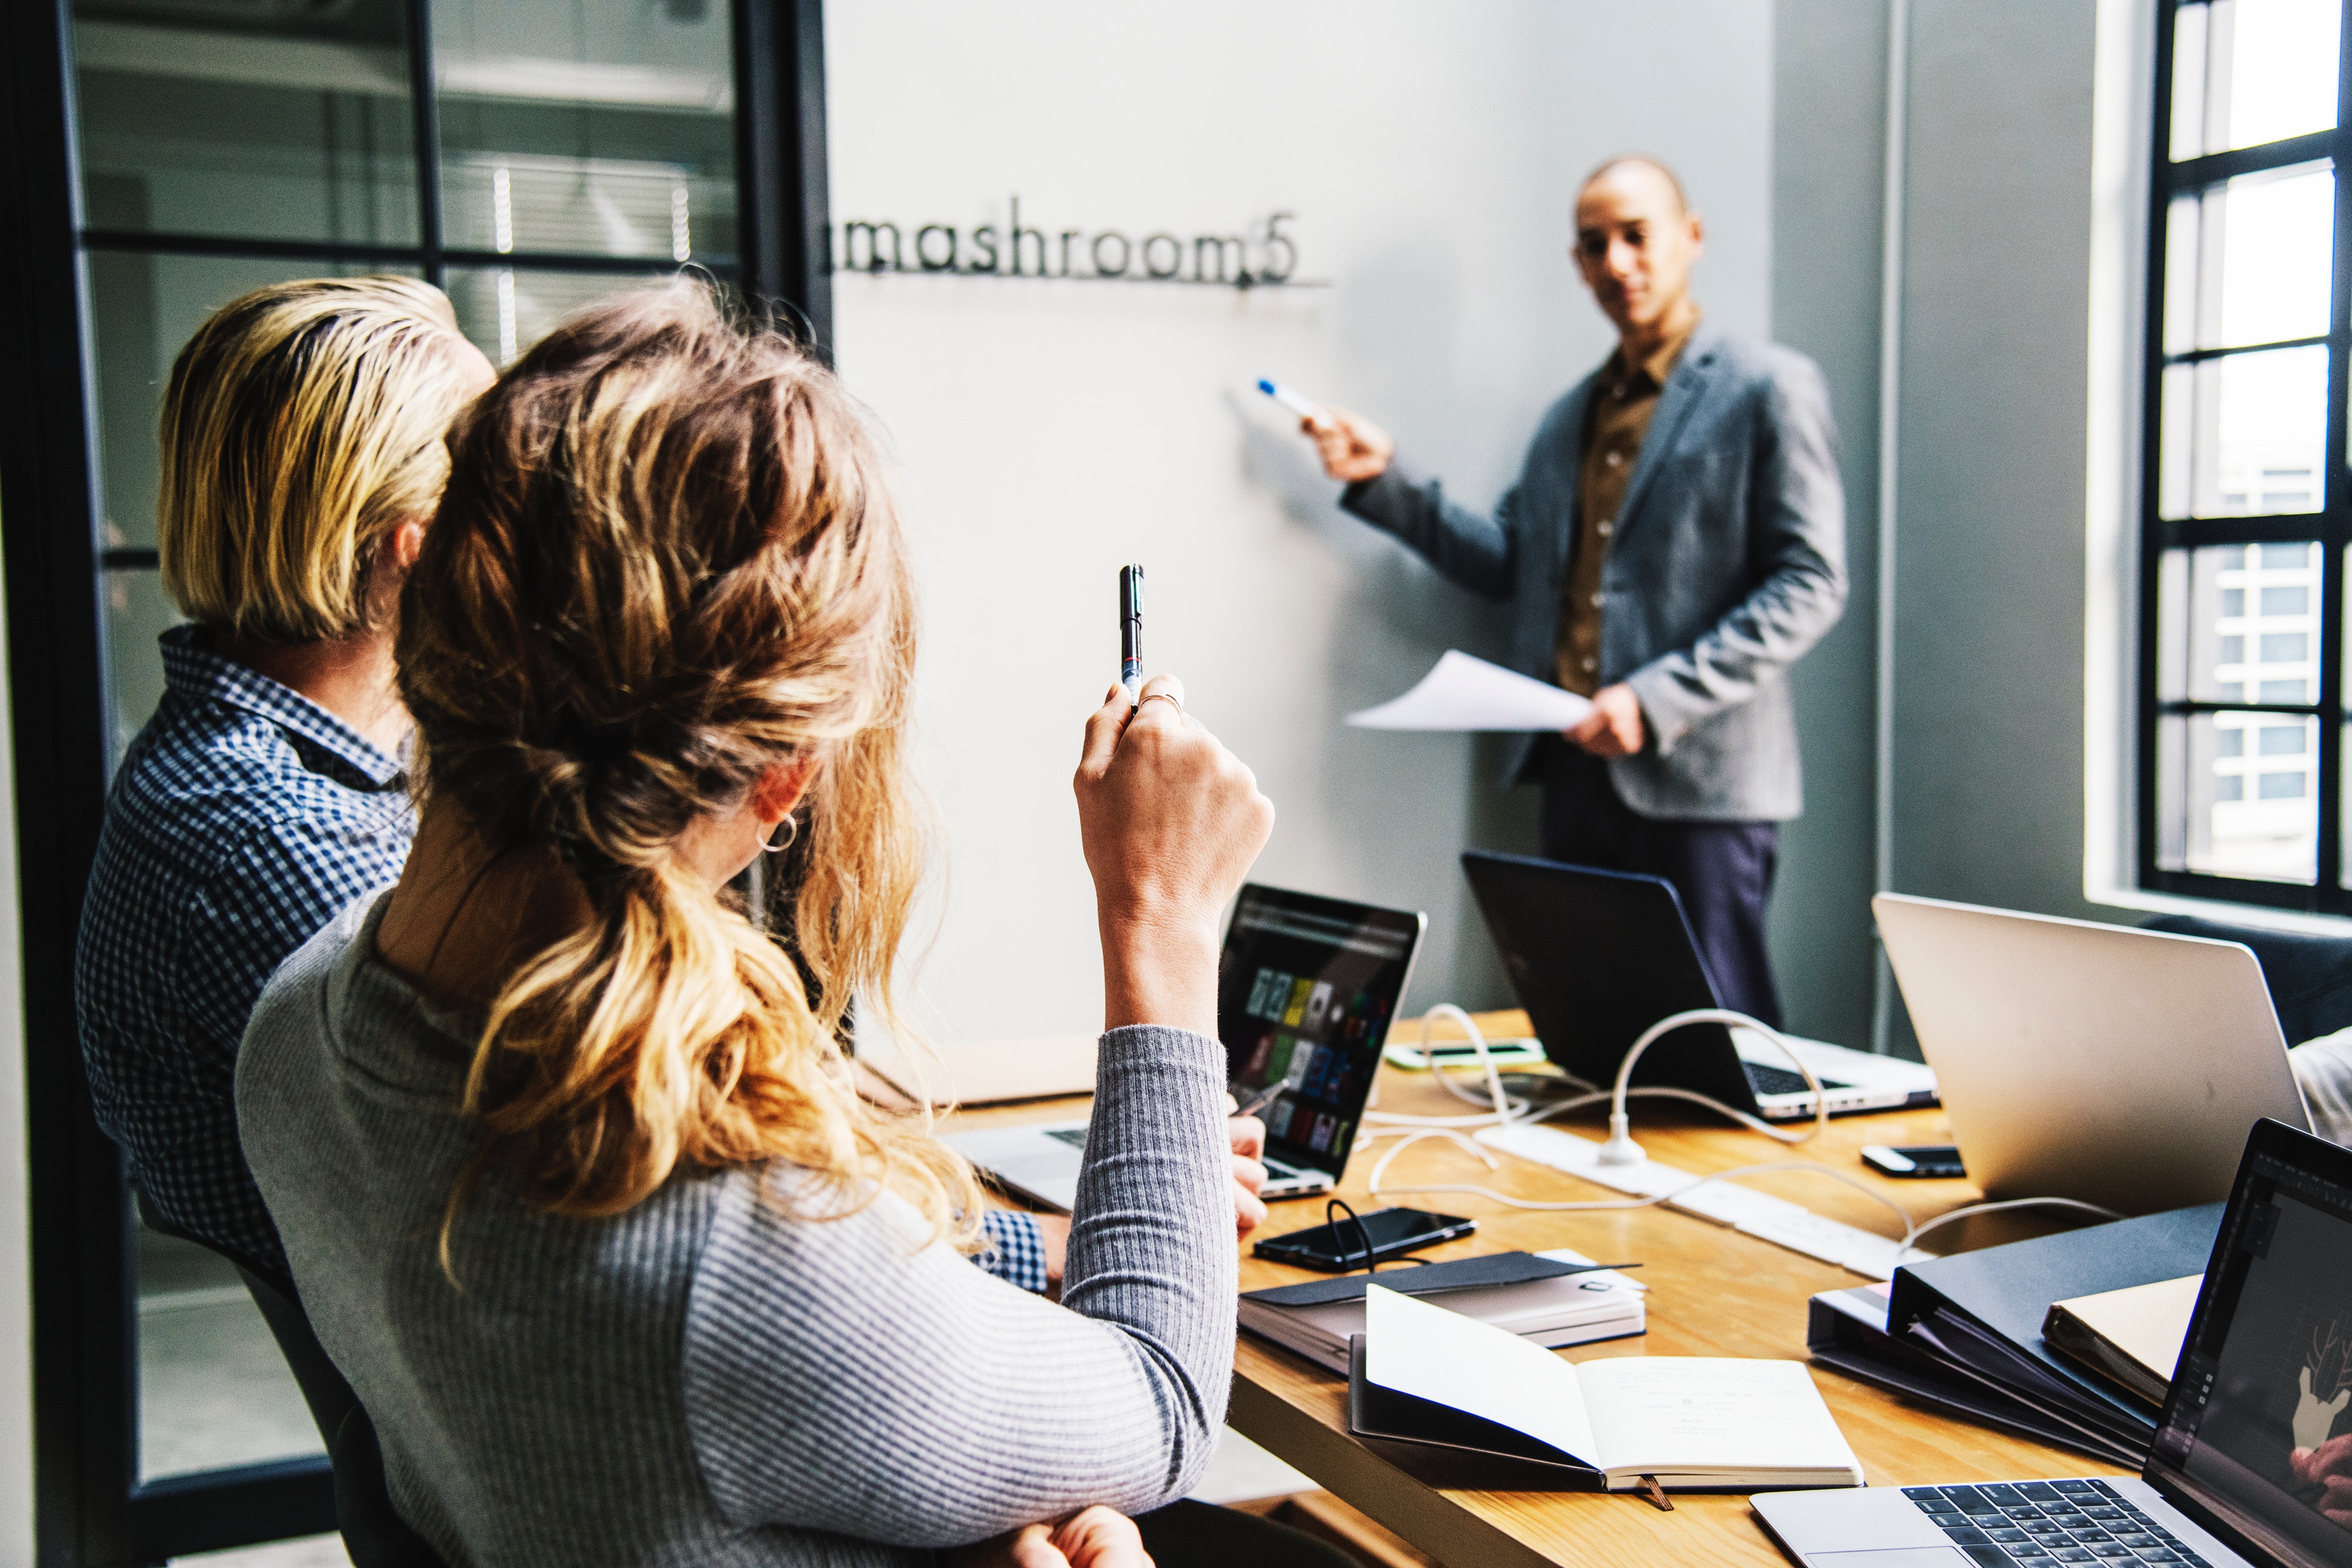
communication, collaboration, conversation, business, human behavior, technology, management, presentation, electronic device, job, training, service